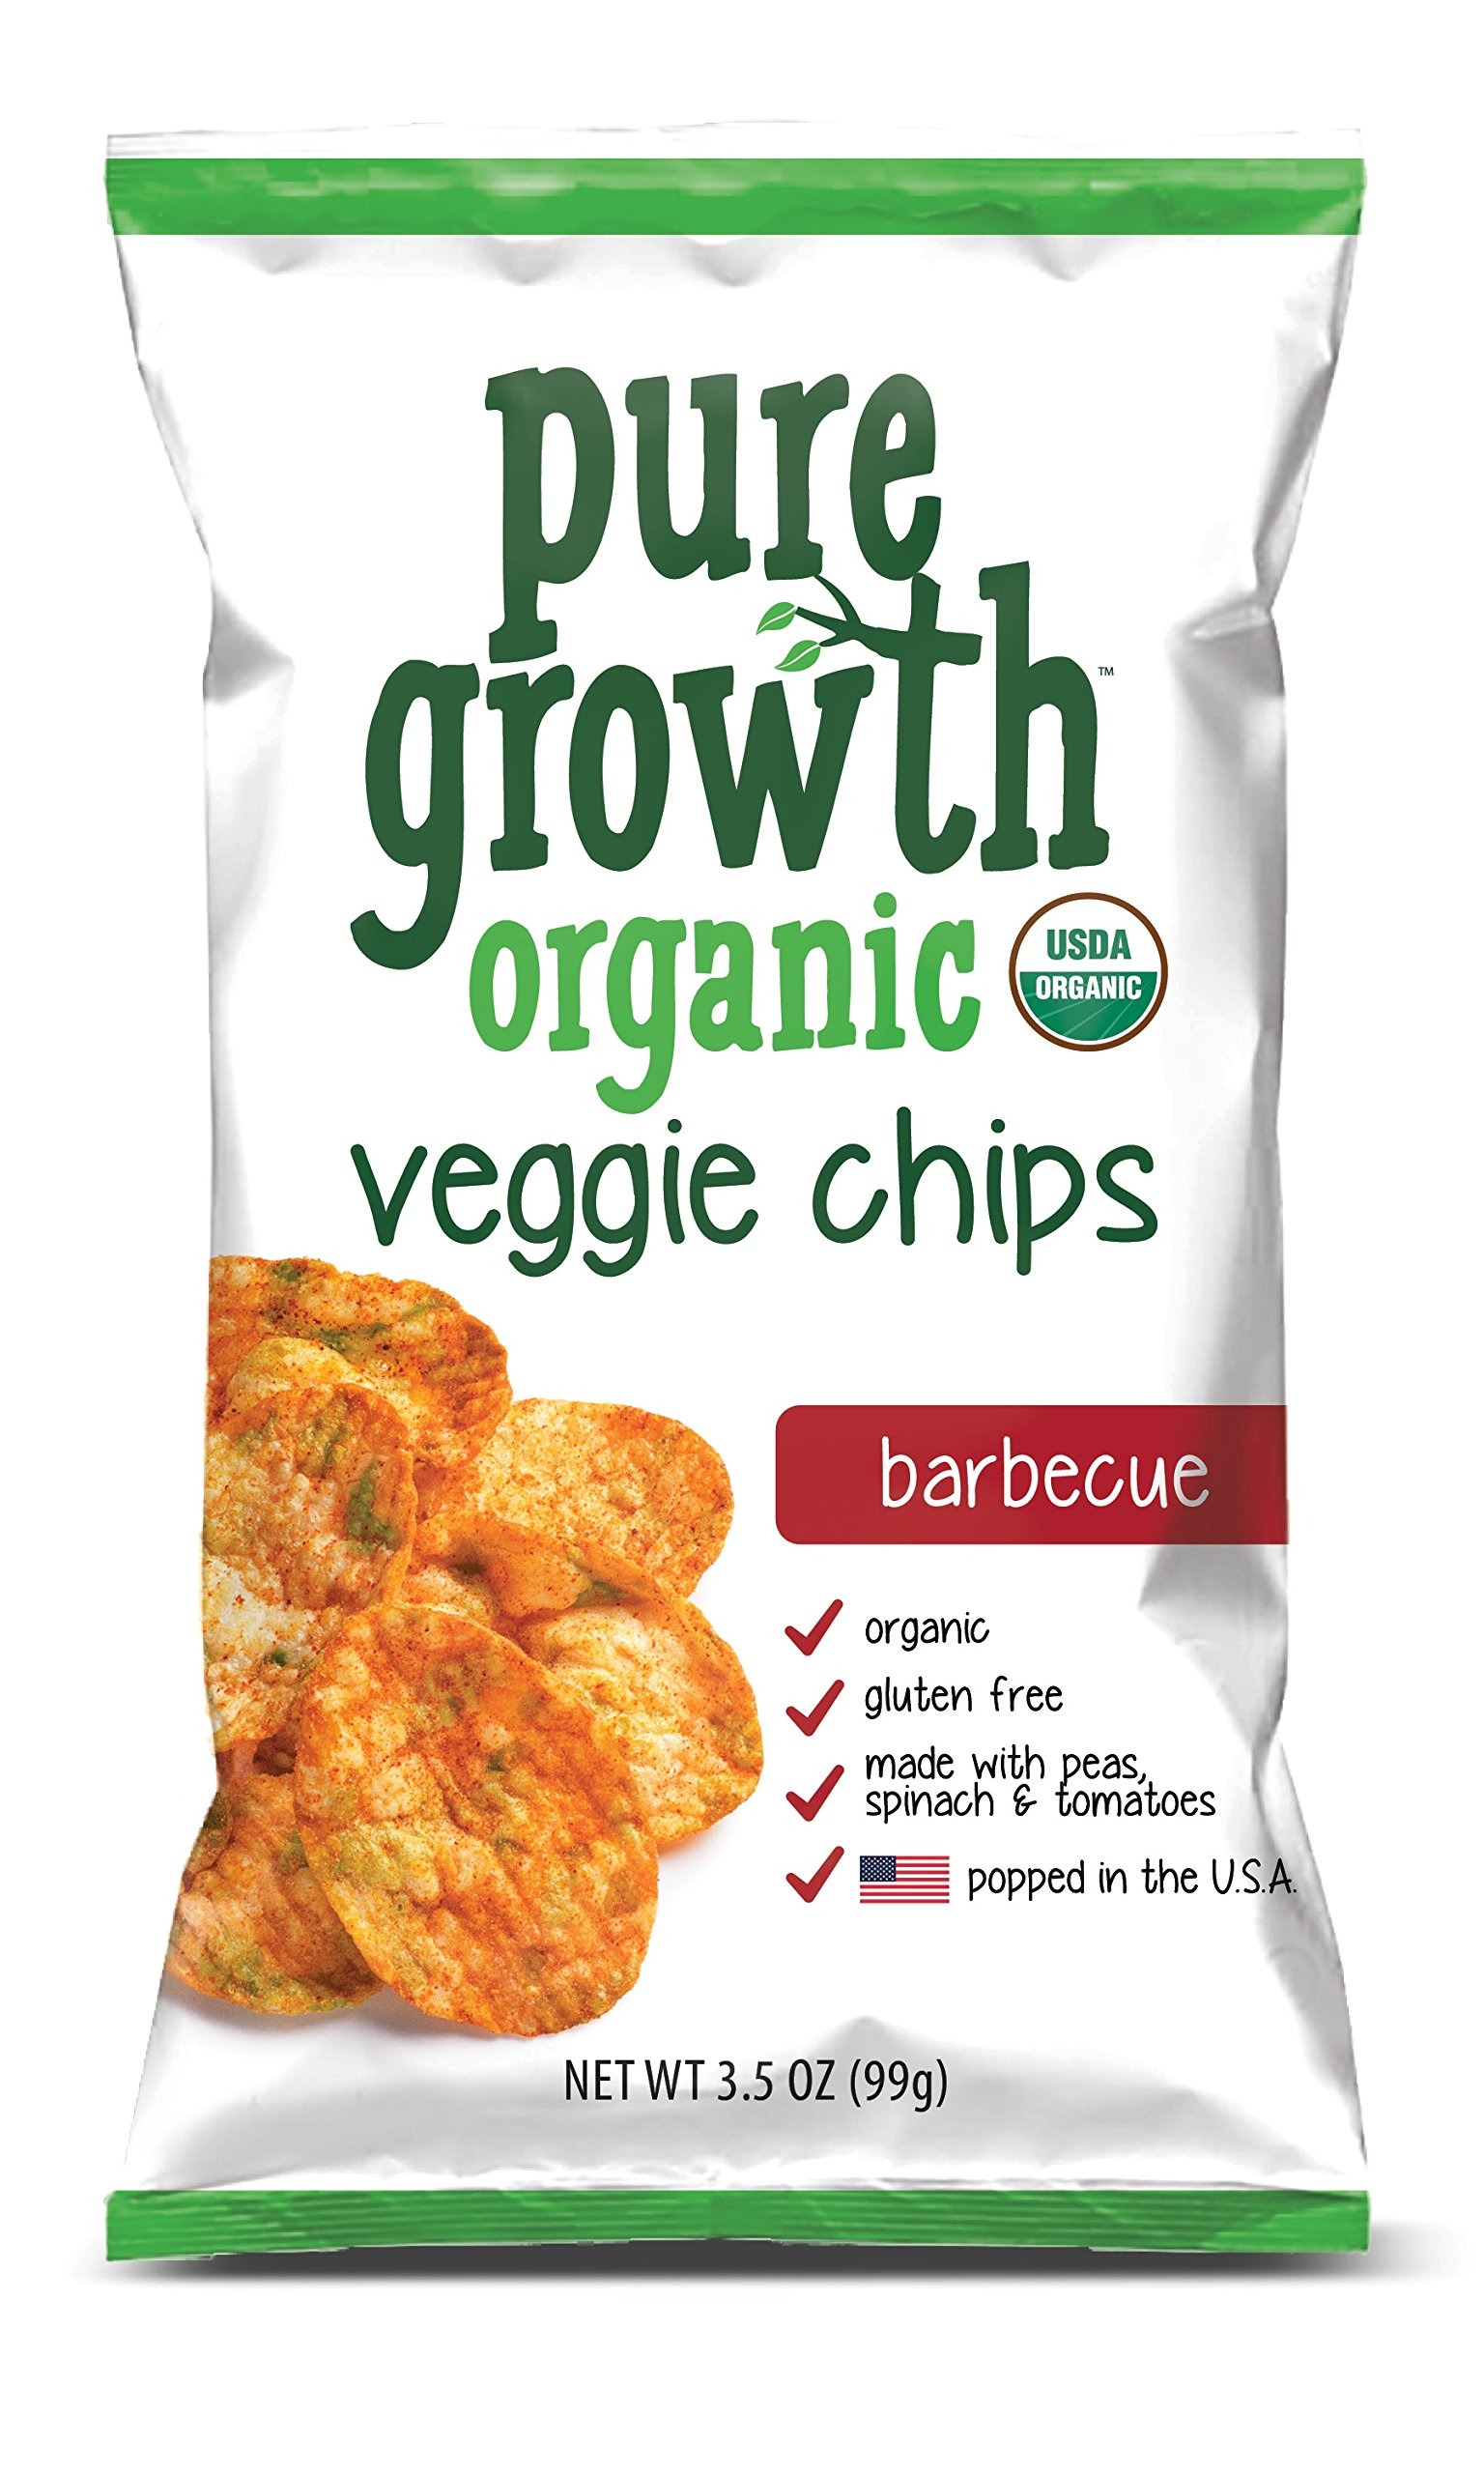
Item Name: Pure Growth Organic Veggie Chips, BBQ, 3.5 Ounce
Bullet Point 1: 1 sharable 3.5oz bag
Bullet Point 2: Popped in the USA with organic non-GMO ingredients and nothing artificial
Bullet Point 3: Whole organic peas, spinach and tomato in every chip
Bullet Point 4: Peanut and tree nut free, Kosher dairy certified, gluten free
Bullet Point 5: No dairy, no eggs, no wheat, no soy
Bullet Point 6: 64% less fat and 50% less sugar than other baked chips
Value: 3.5
Unit: ounce

Price: 6.77